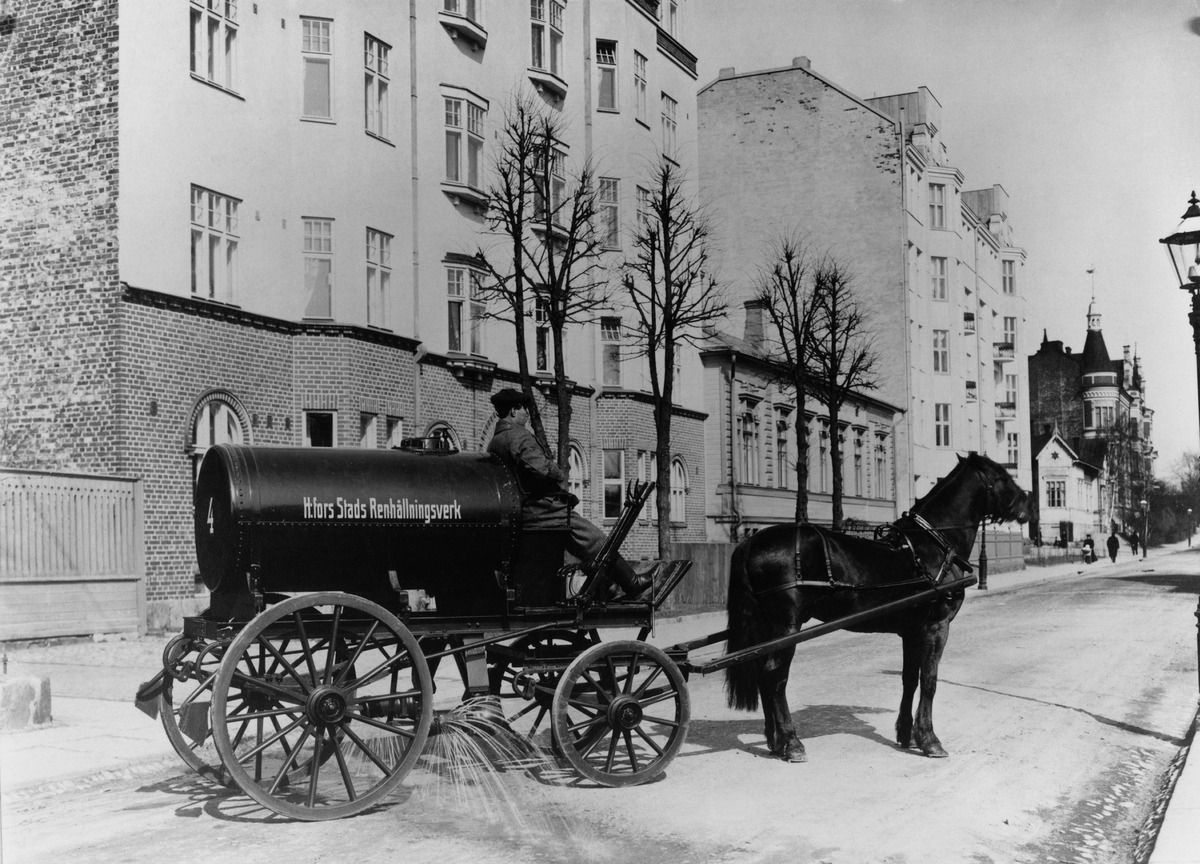
Helsingin kaupungin puhtaanapitolaitoksen kasteluvaunut Puistokadulla
sisällön kuvaus: Helsingin kaupungin puhtaanapitolaitoksen kasteluvaunut Puistokadulla. mustavalkoinen
Ajankohta: kuvausaika 1910-luku
Paikka: Suomi, Uusimaa, Helsinki, Puistokatu
Aiheet: hevosajoneuvot, kunnallistekniikka puhtaanapito, kiinteistönhoito